Viktor Kuznyetsov

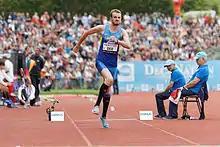
Viktor Kuznyetsov in 2014

Viktor Andriyovych Kuznyetsov (born 17 July 1986 in Zaporizhia) is a Ukrainian long jumper and triple jumper.